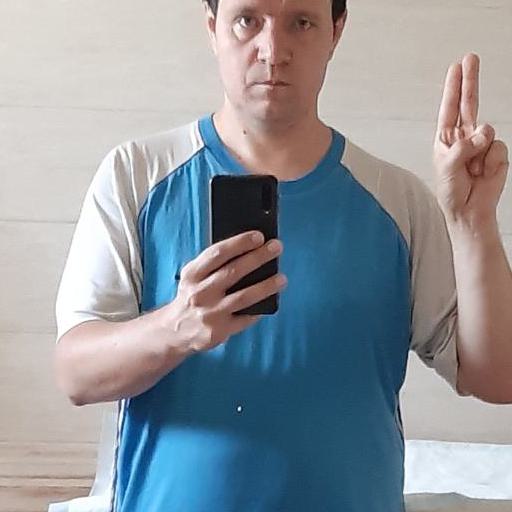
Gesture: no_gesture